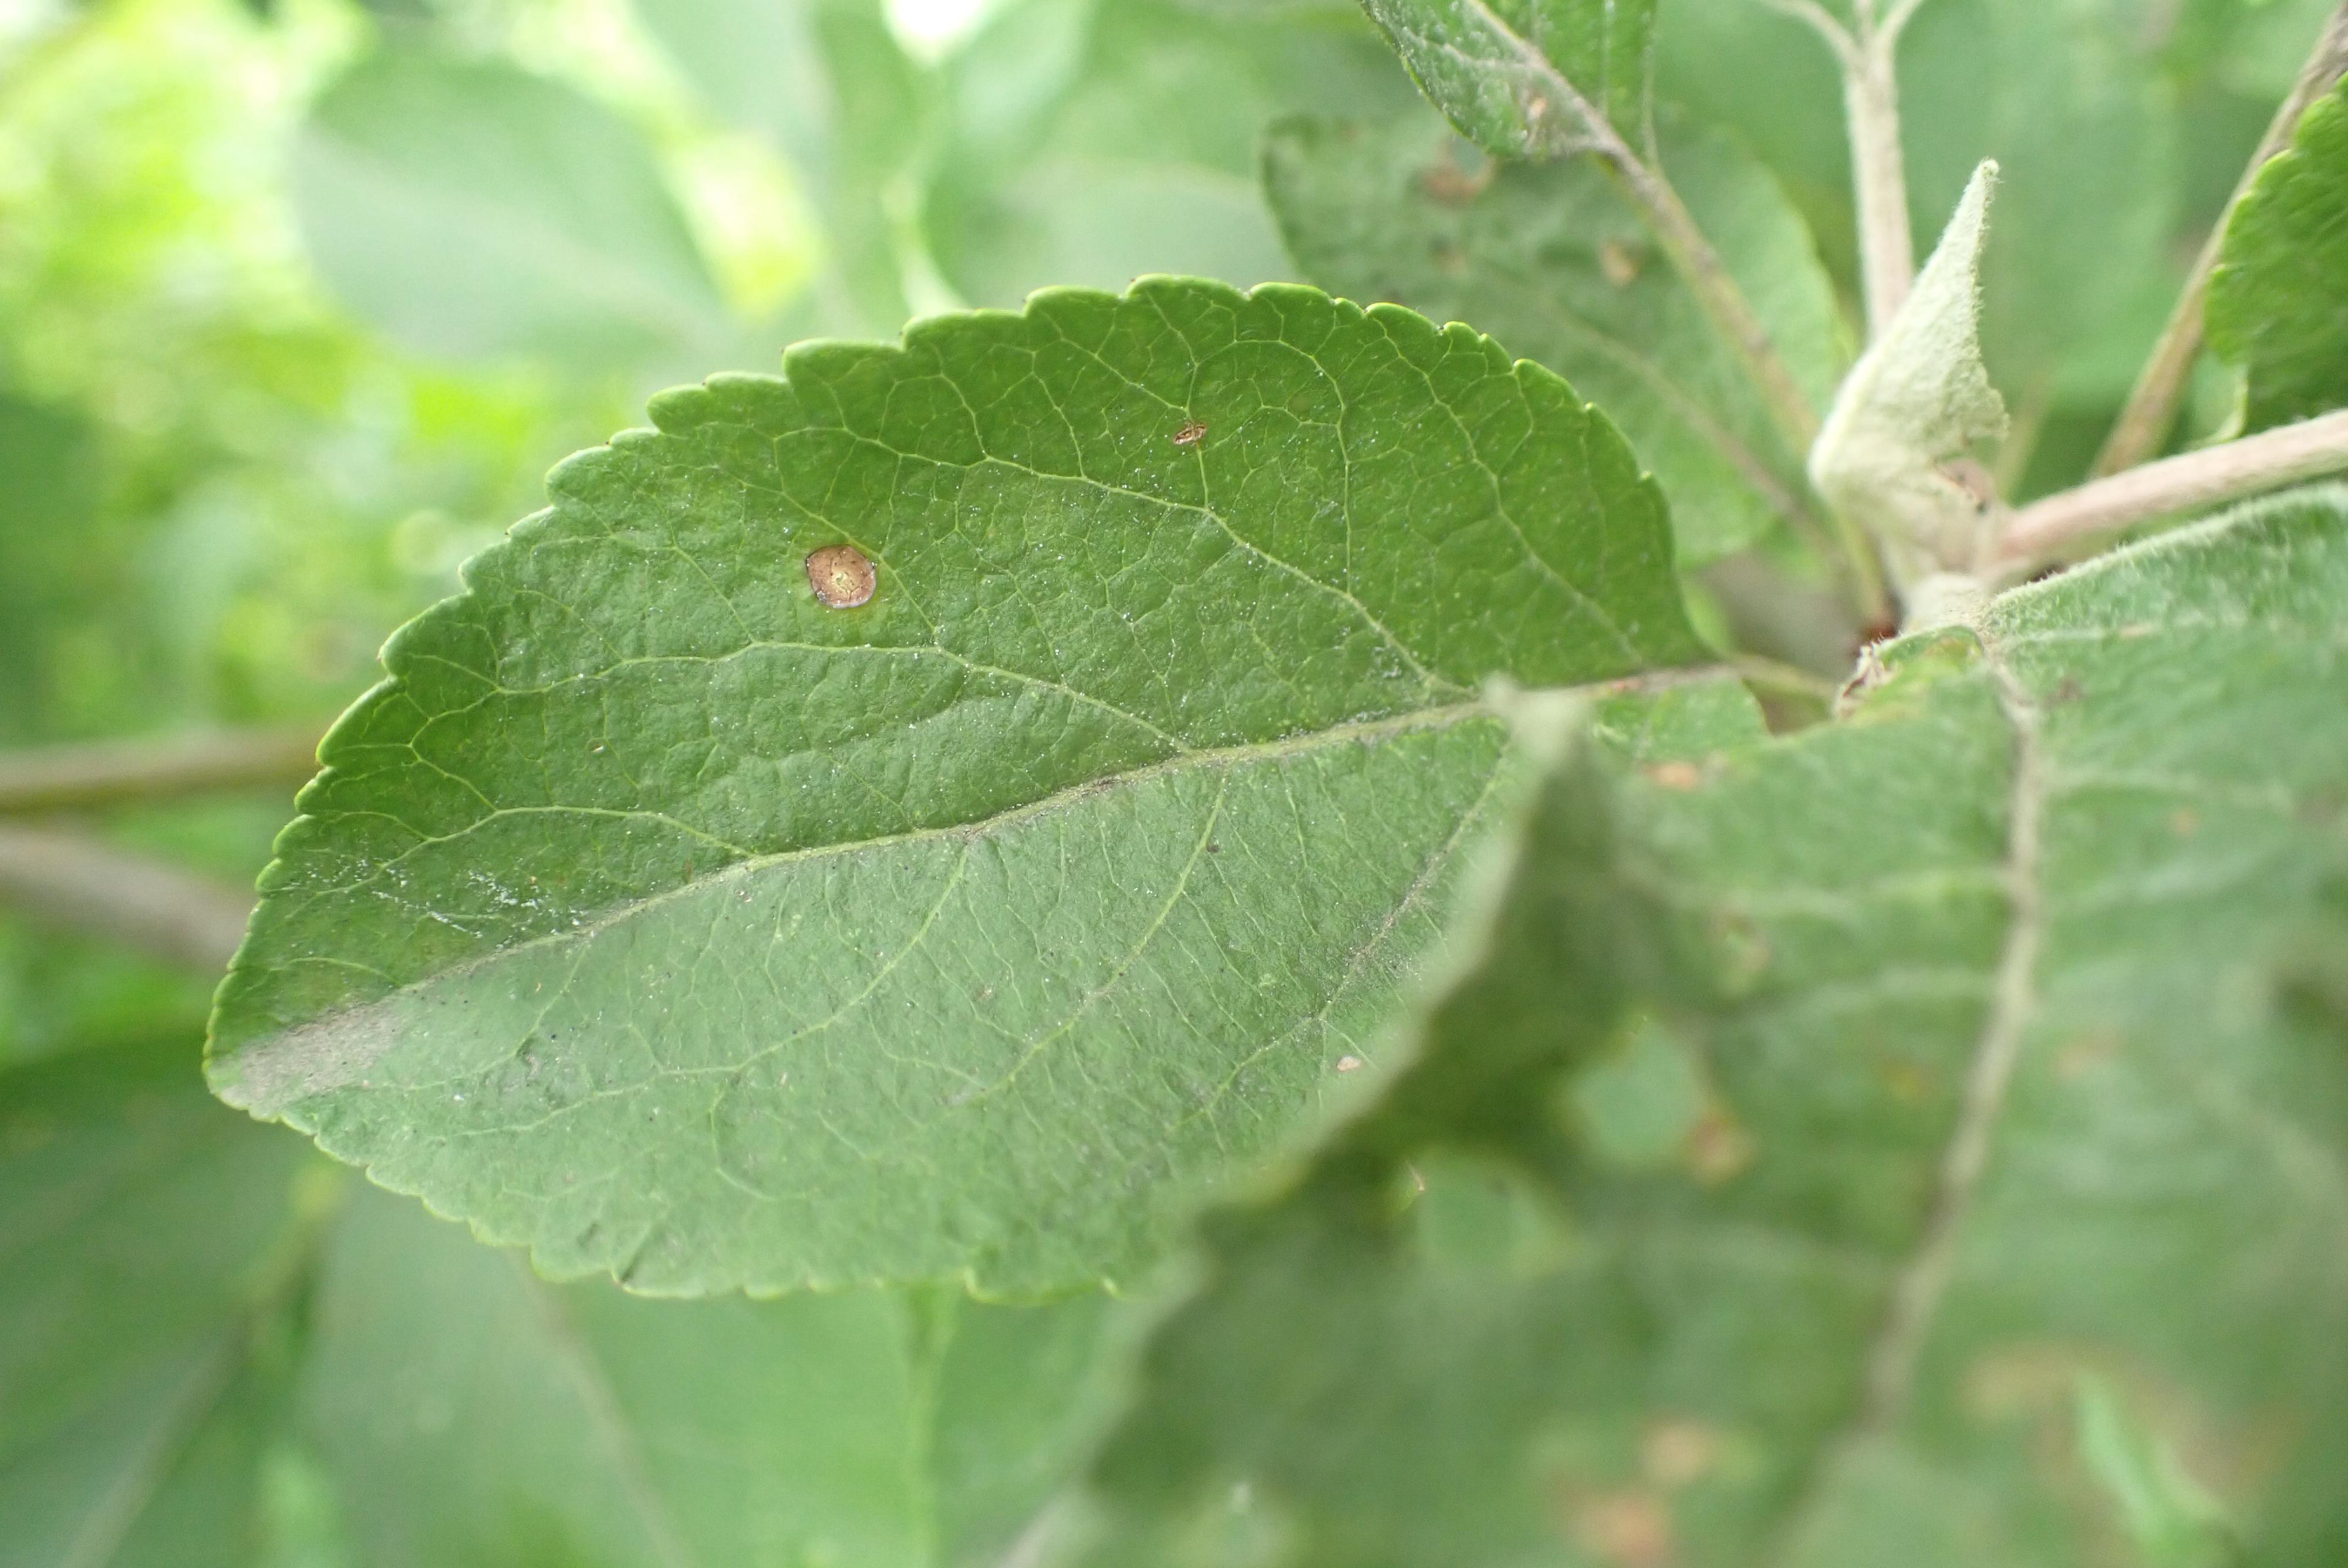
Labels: frog_eye_leaf_spot